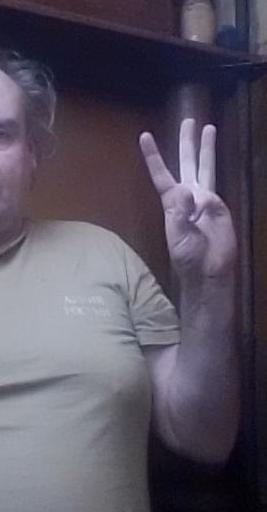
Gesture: three